San Francisco Bay Area

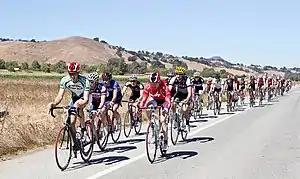
The Tour of California in Morgan Hill

Government in the San Francisco Bay Area consists of multiple actors, including 101 city and nine county governments, a dozen regional agencies, and a large number of single-purpose special districts such as municipal utility districts and transit districts. Incorporated cities are responsible for providing police service, zoning, issuing building permits, and maintaining public streets among other duties. County governments are responsible for elections and voter registration, vital records, property assessment and records, tax collection, public health, agricultural regulations, and building inspections, among other duties. Public education is provided by independent school districts, which may be organized as elementary districts, high school districts, unified school districts combining elementary and high school grades, or community college districts, and are managed by an elected school board. A variety of special districts also exist and provide a single purpose, such as delivering public transit in the case of the Bay Area Rapid Transit District, or monitoring air quality levels in the case of the Bay Area Air Quality Management District.